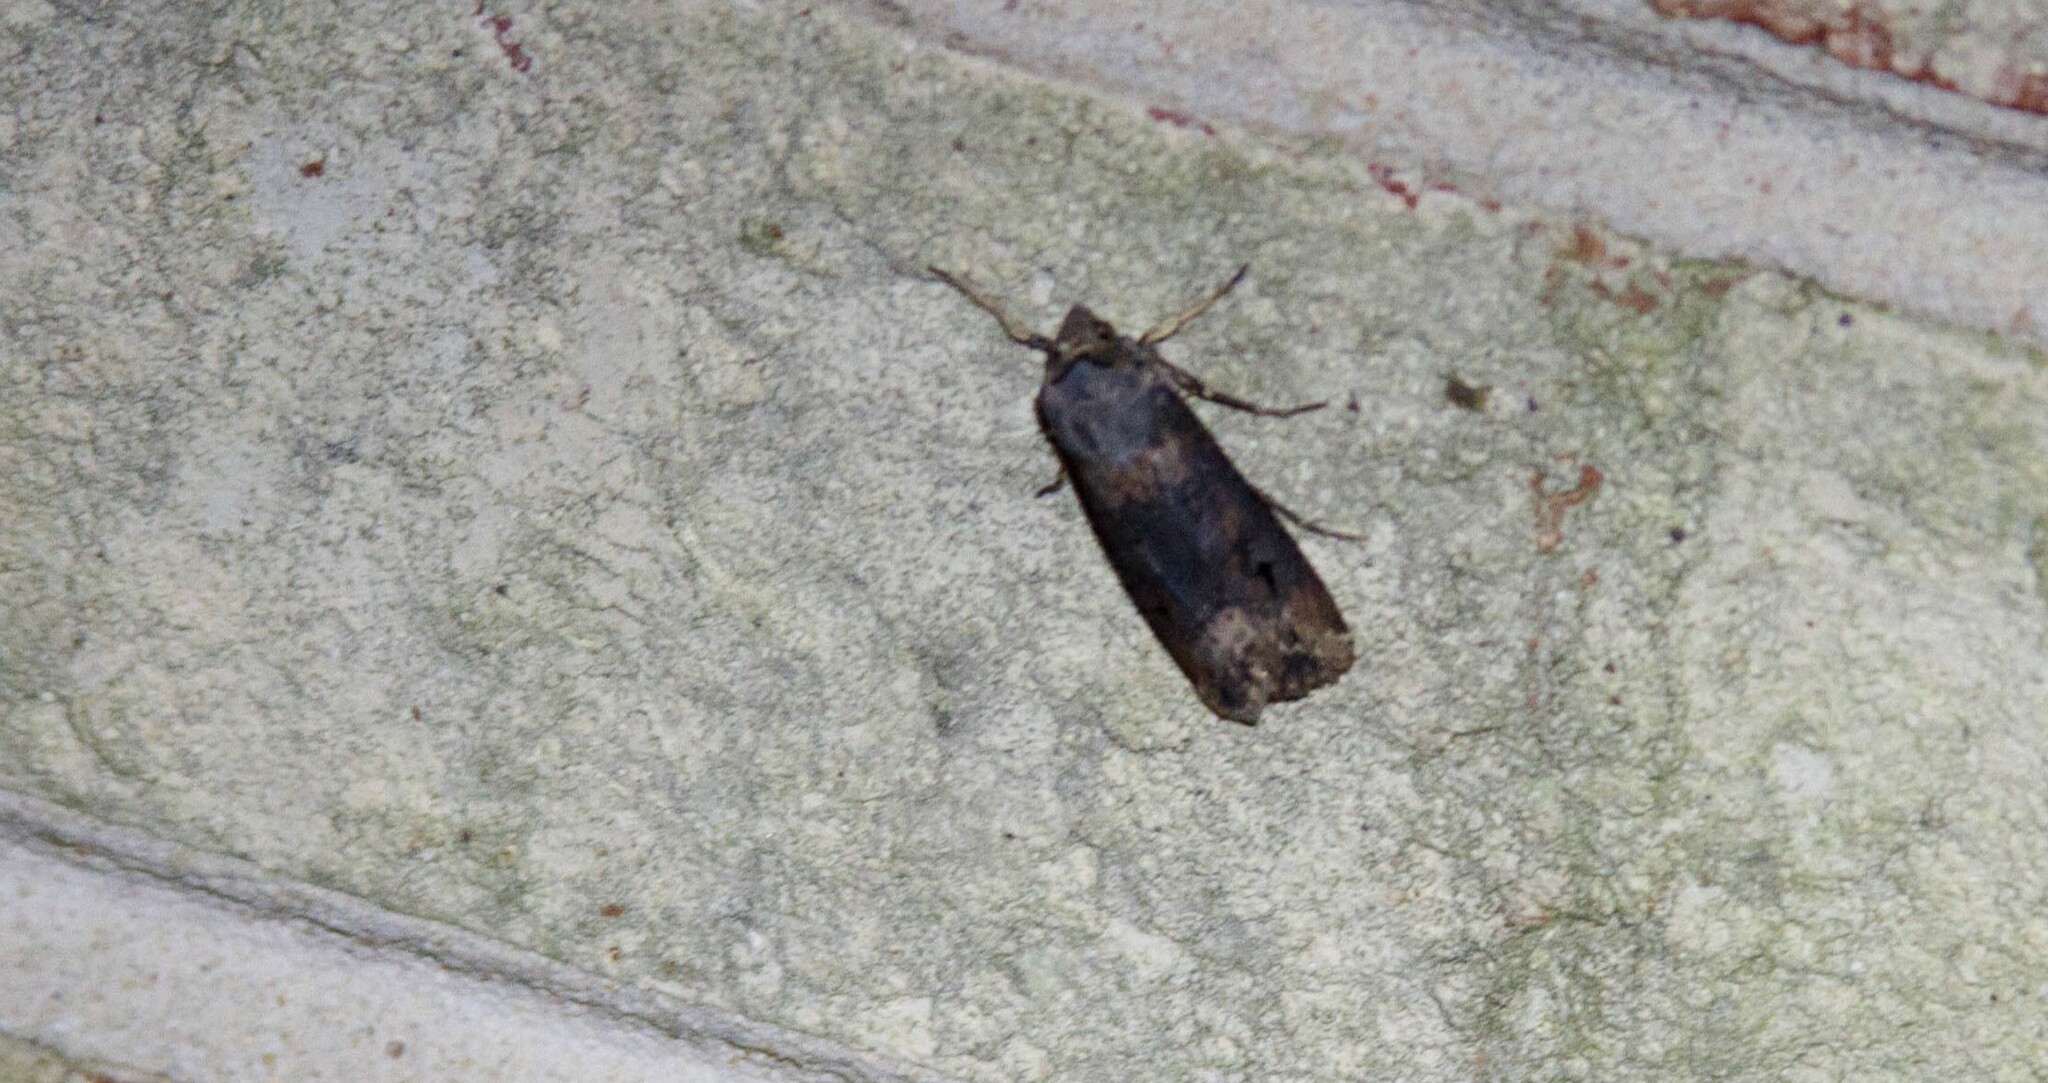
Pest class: cutworms